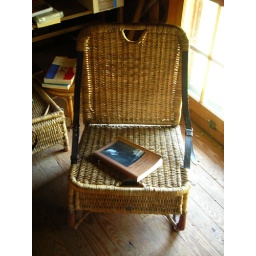
camp chair and book in the reading hide-away